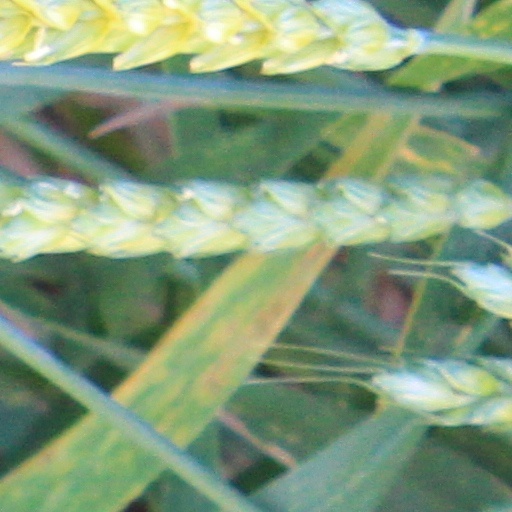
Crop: wheat